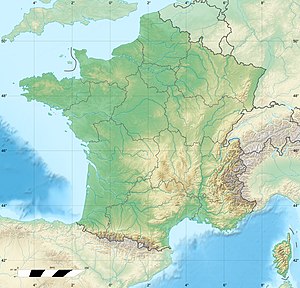
De grajiske Alper
De grajiske Alper i
De grajiske Alper ligger i Frankrig
De grajiske Alper er en bjergkæde i den vestlige del af Alperne. Bjergkæden ligger i Frankrig, Italien og Schweiz. Dalene Col Ferret og Dora Baltea ligger mellem bjergkæden og Wallis-Alperne, mens De cottiske Alper ligger på anden side af Col du Mont Cenis og Dauphiné-Alperne på den anden side af Maurienne-dalen. Chablais ligger mod nordvest.